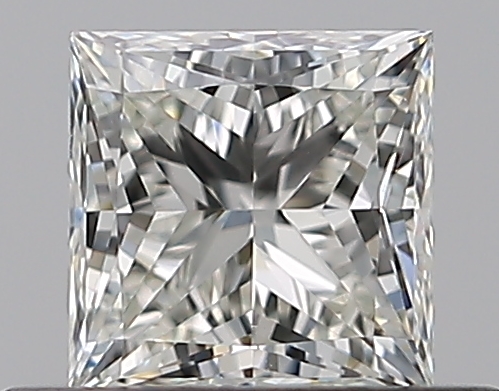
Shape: princess
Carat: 0.5
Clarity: VS1
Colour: J
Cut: EX
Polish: EX
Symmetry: VG
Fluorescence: N
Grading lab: GIA
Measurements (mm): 4.26 x 4.26 x 3.02